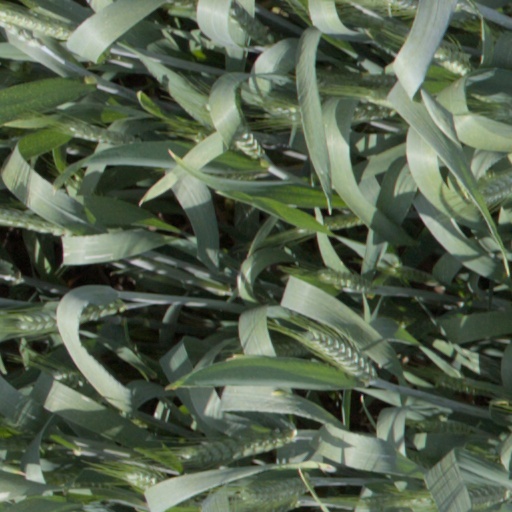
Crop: wheat